The French Maid

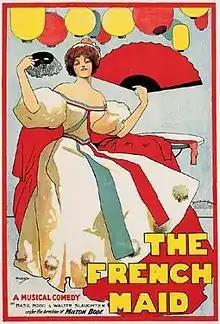

The French Maid is a musical comedy in two acts by Basil Hood, with music by Walter Slaughter, first produced at the Theatre Royal, Bath, England, under the management of Milton Bode on 4 April 1896. It then opened London's Terry's Theatre under the management of W. H. Griffiths beginning on 24 April 1897, but later transferred to the Vaudeville Theatre on 12 February 1898, running for a very successful total of 480 London performances. The piece starred Louie Pounds, Kate Cutler, Eric Lewis, Herbert Standing and Richard Green. There was a New York production in 1897.